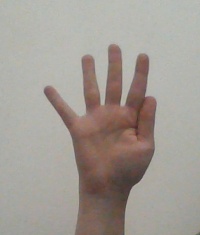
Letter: sheen